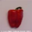
Label: sweet_pepper